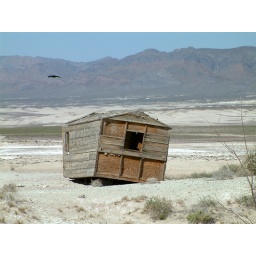
This is an abandoned wooden trailer sitting in the middle of nowhere in Death Valley.